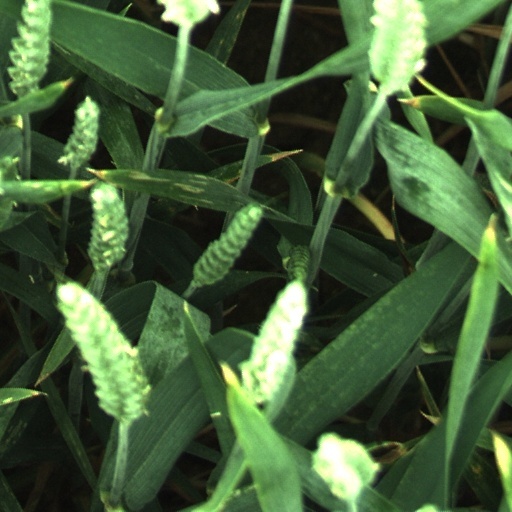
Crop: wheat